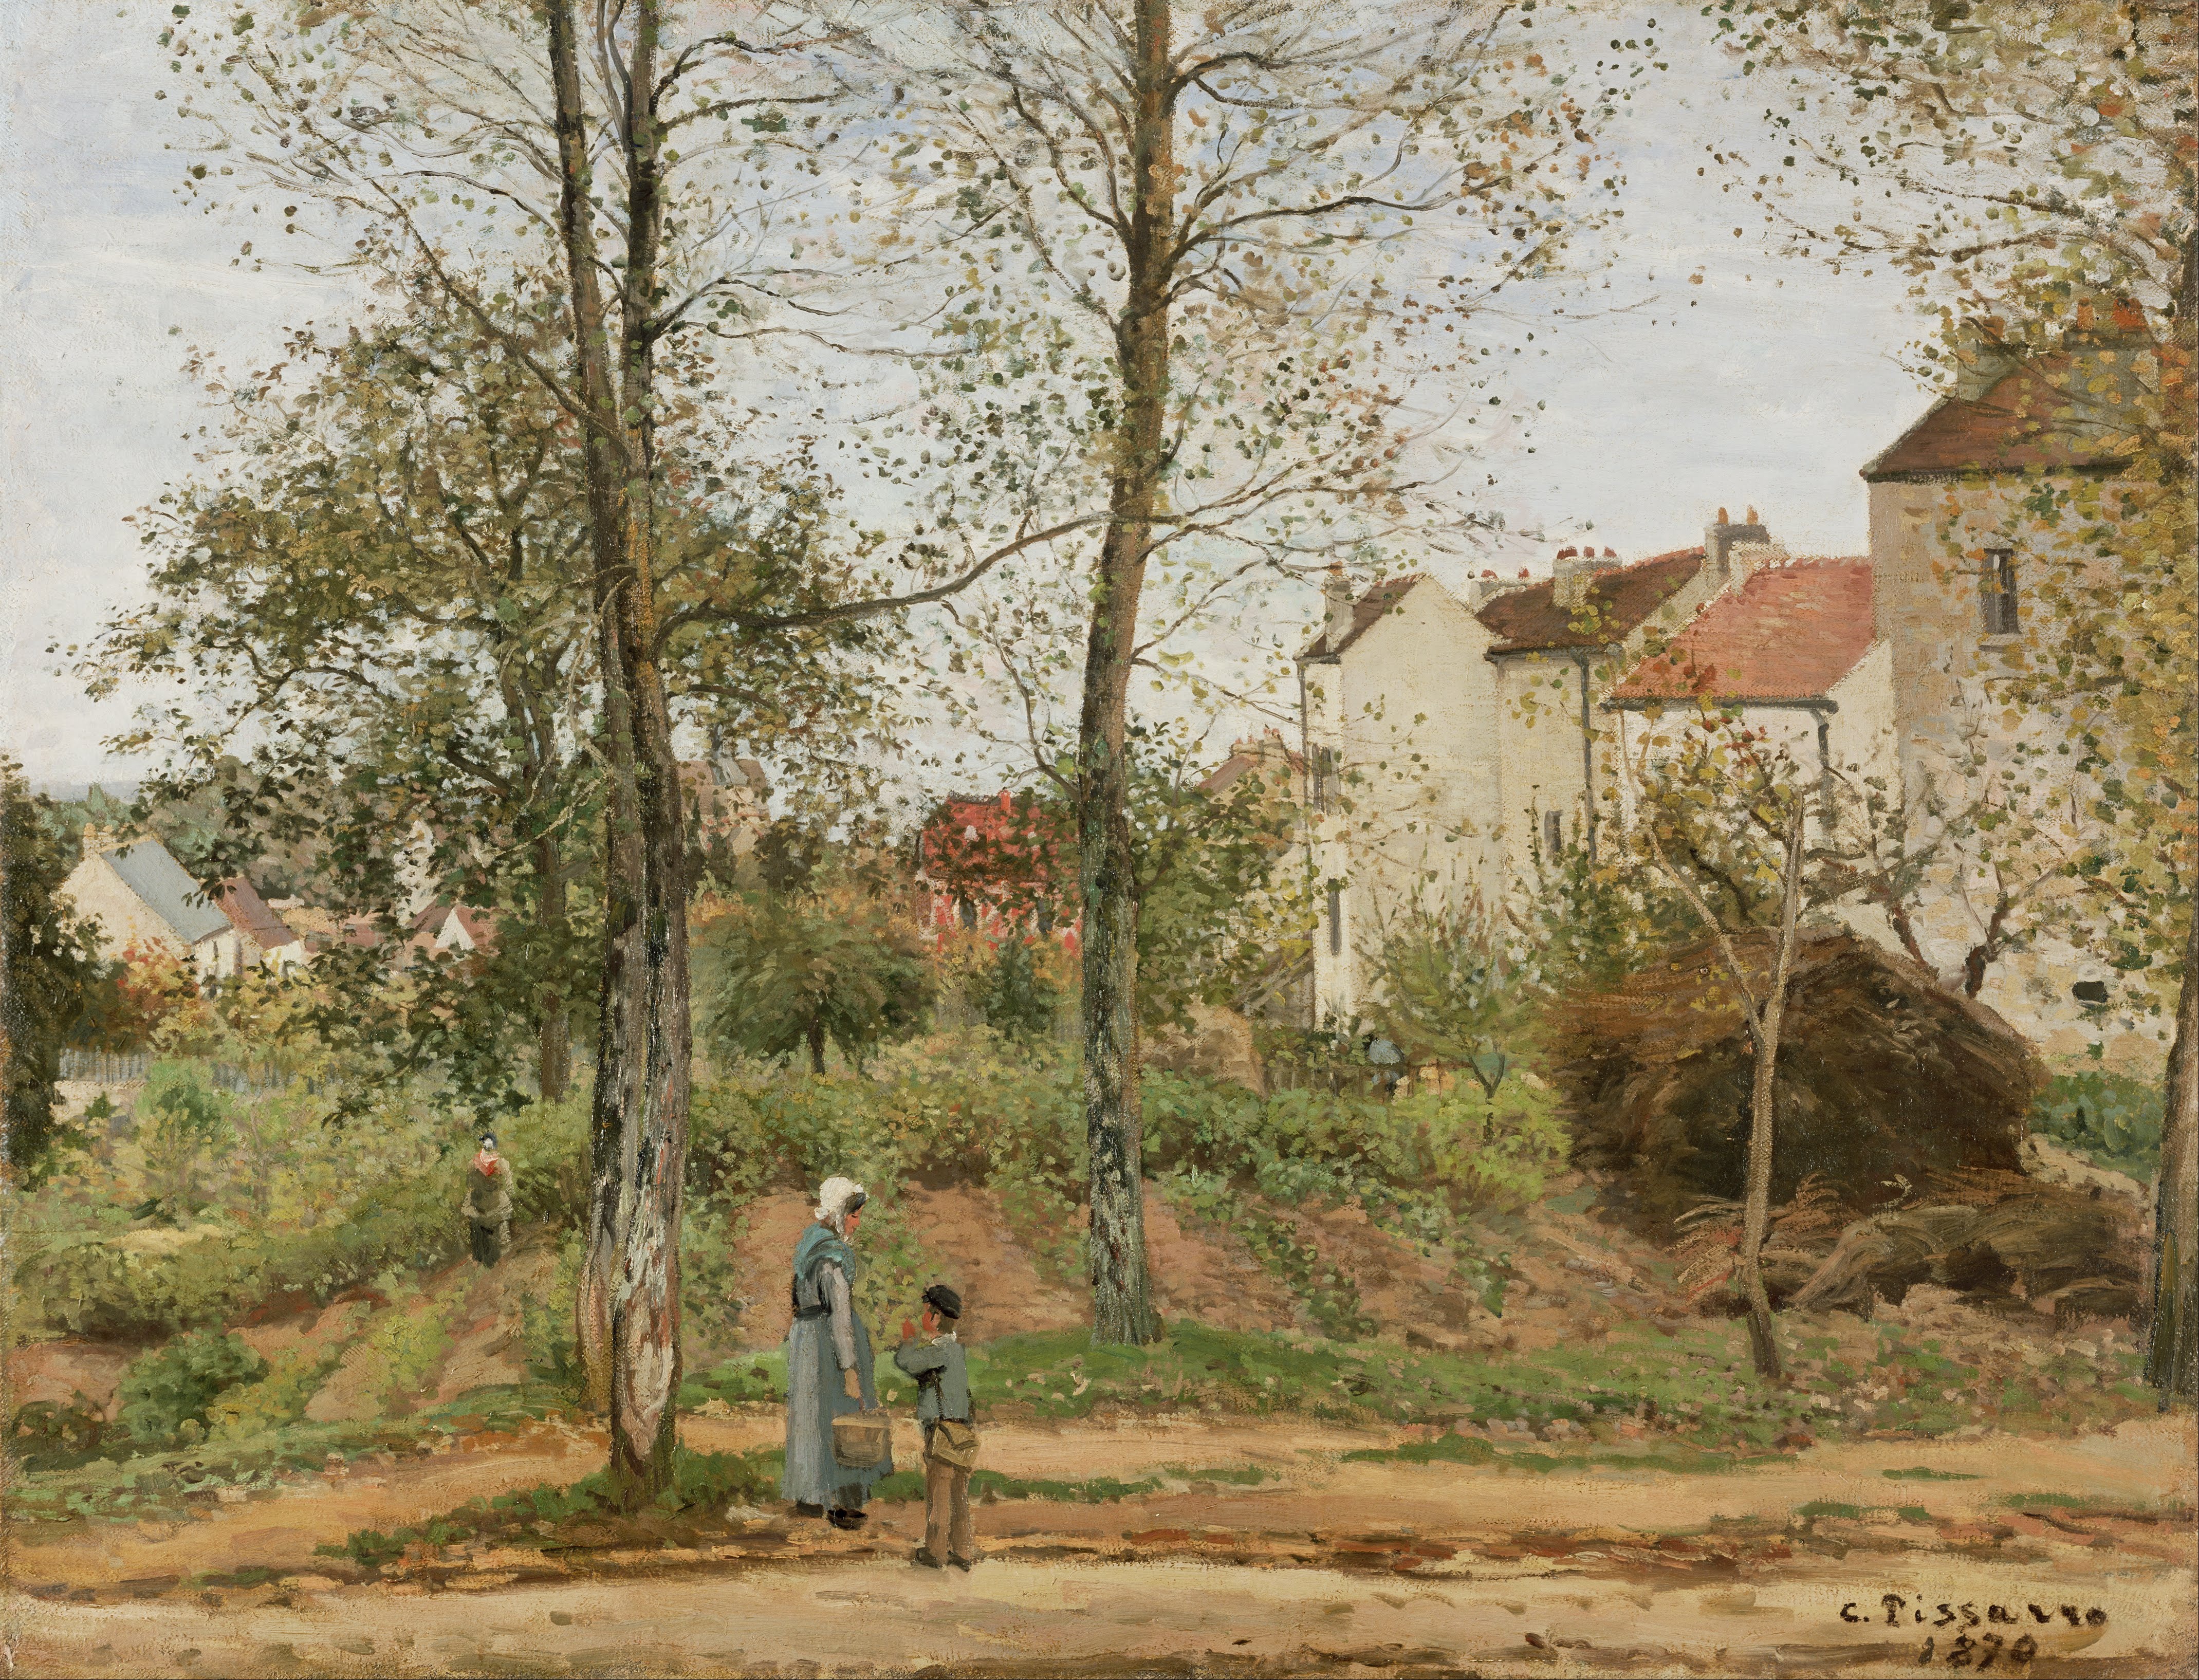
landscape, tree, nature, sky, woman, boy, wall, summer, village, spring, artistic, soil, painting, trees, outside, clouds, houses, rural area, oil on canvas, camille pissaro